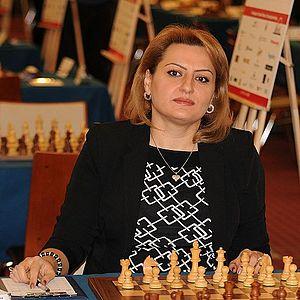
Elina Danielian est une joueuse d'échecs arménienne née le 16 août 1978 à Bakou, grand maître international depuis 2010.